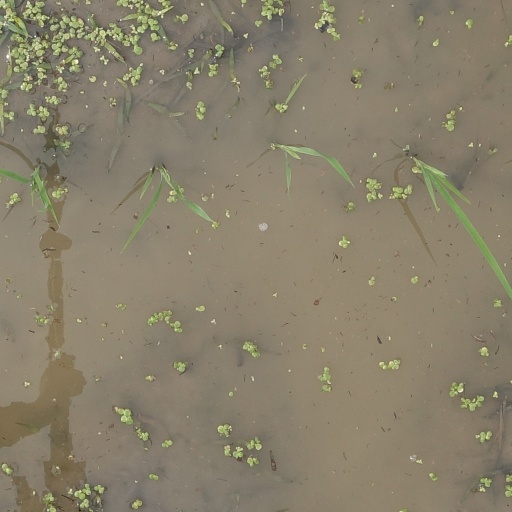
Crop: rice